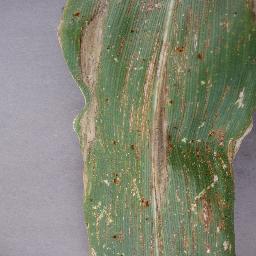
Label: Corn_(Maize)___Northern_Leaf_Blight